Chiloglottis anaticeps

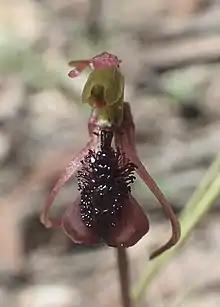
Labellum detail

Chiloglottis anaticeps, commonly known as the duck's-head wasp orchid or bird orchid is a species of orchid endemic to the New England Tableland of New South Wales. It has two narrow leaves and a single greenish brown or reddish flower with a shiny, dark green callus occupying most of the top of the labellum. One end of the callus looks like a tiny duck's head.